Agriculture in Israel

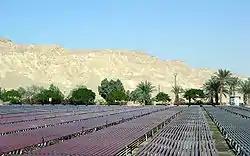
Algaculture in Kibbutz Ketura in the Negev Desert

In 2022, Israel ranked 9th among the countries in the world in the value of its flower exports which totaled almost $89 million. The flowers grown most commonly are "Chamelaucium" (waxflower), followed by roses, which are grown on of land. In addition to flowers favored in the West such as lilies, roses, and tulips, Israel exports desert varieties. It has become a major player in the global floral industry, especially as a supplier of traditional European flowers during the winter months. Similar to floriculture around the world, Israel's flower cultivation relies heavily on introduced species. Here these especially include "Ornithogalum dubium", "Leucojum aestivum" and "Paeonia".